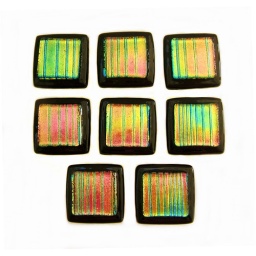
One of a Kind art glass cabinet door knobs or pulls by Uneek Glass Fusions.